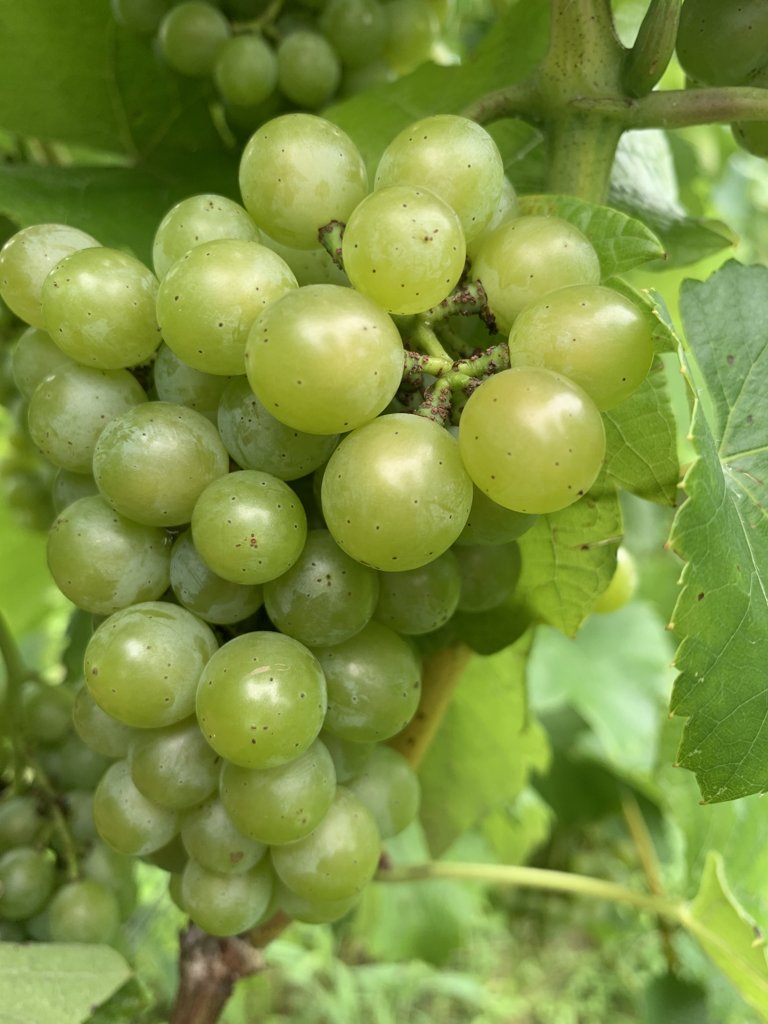
Berries visible: 53
Grape clusters: 4